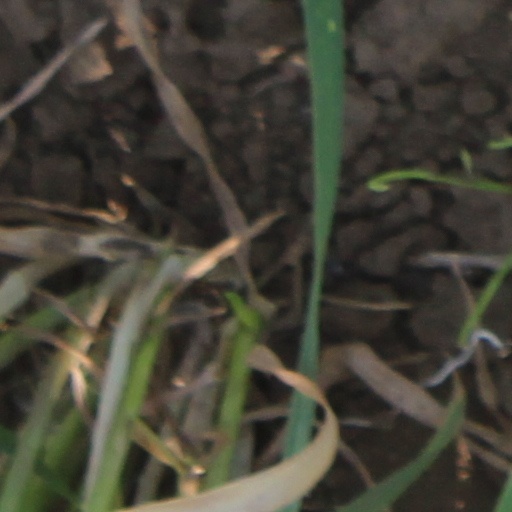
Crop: wheat